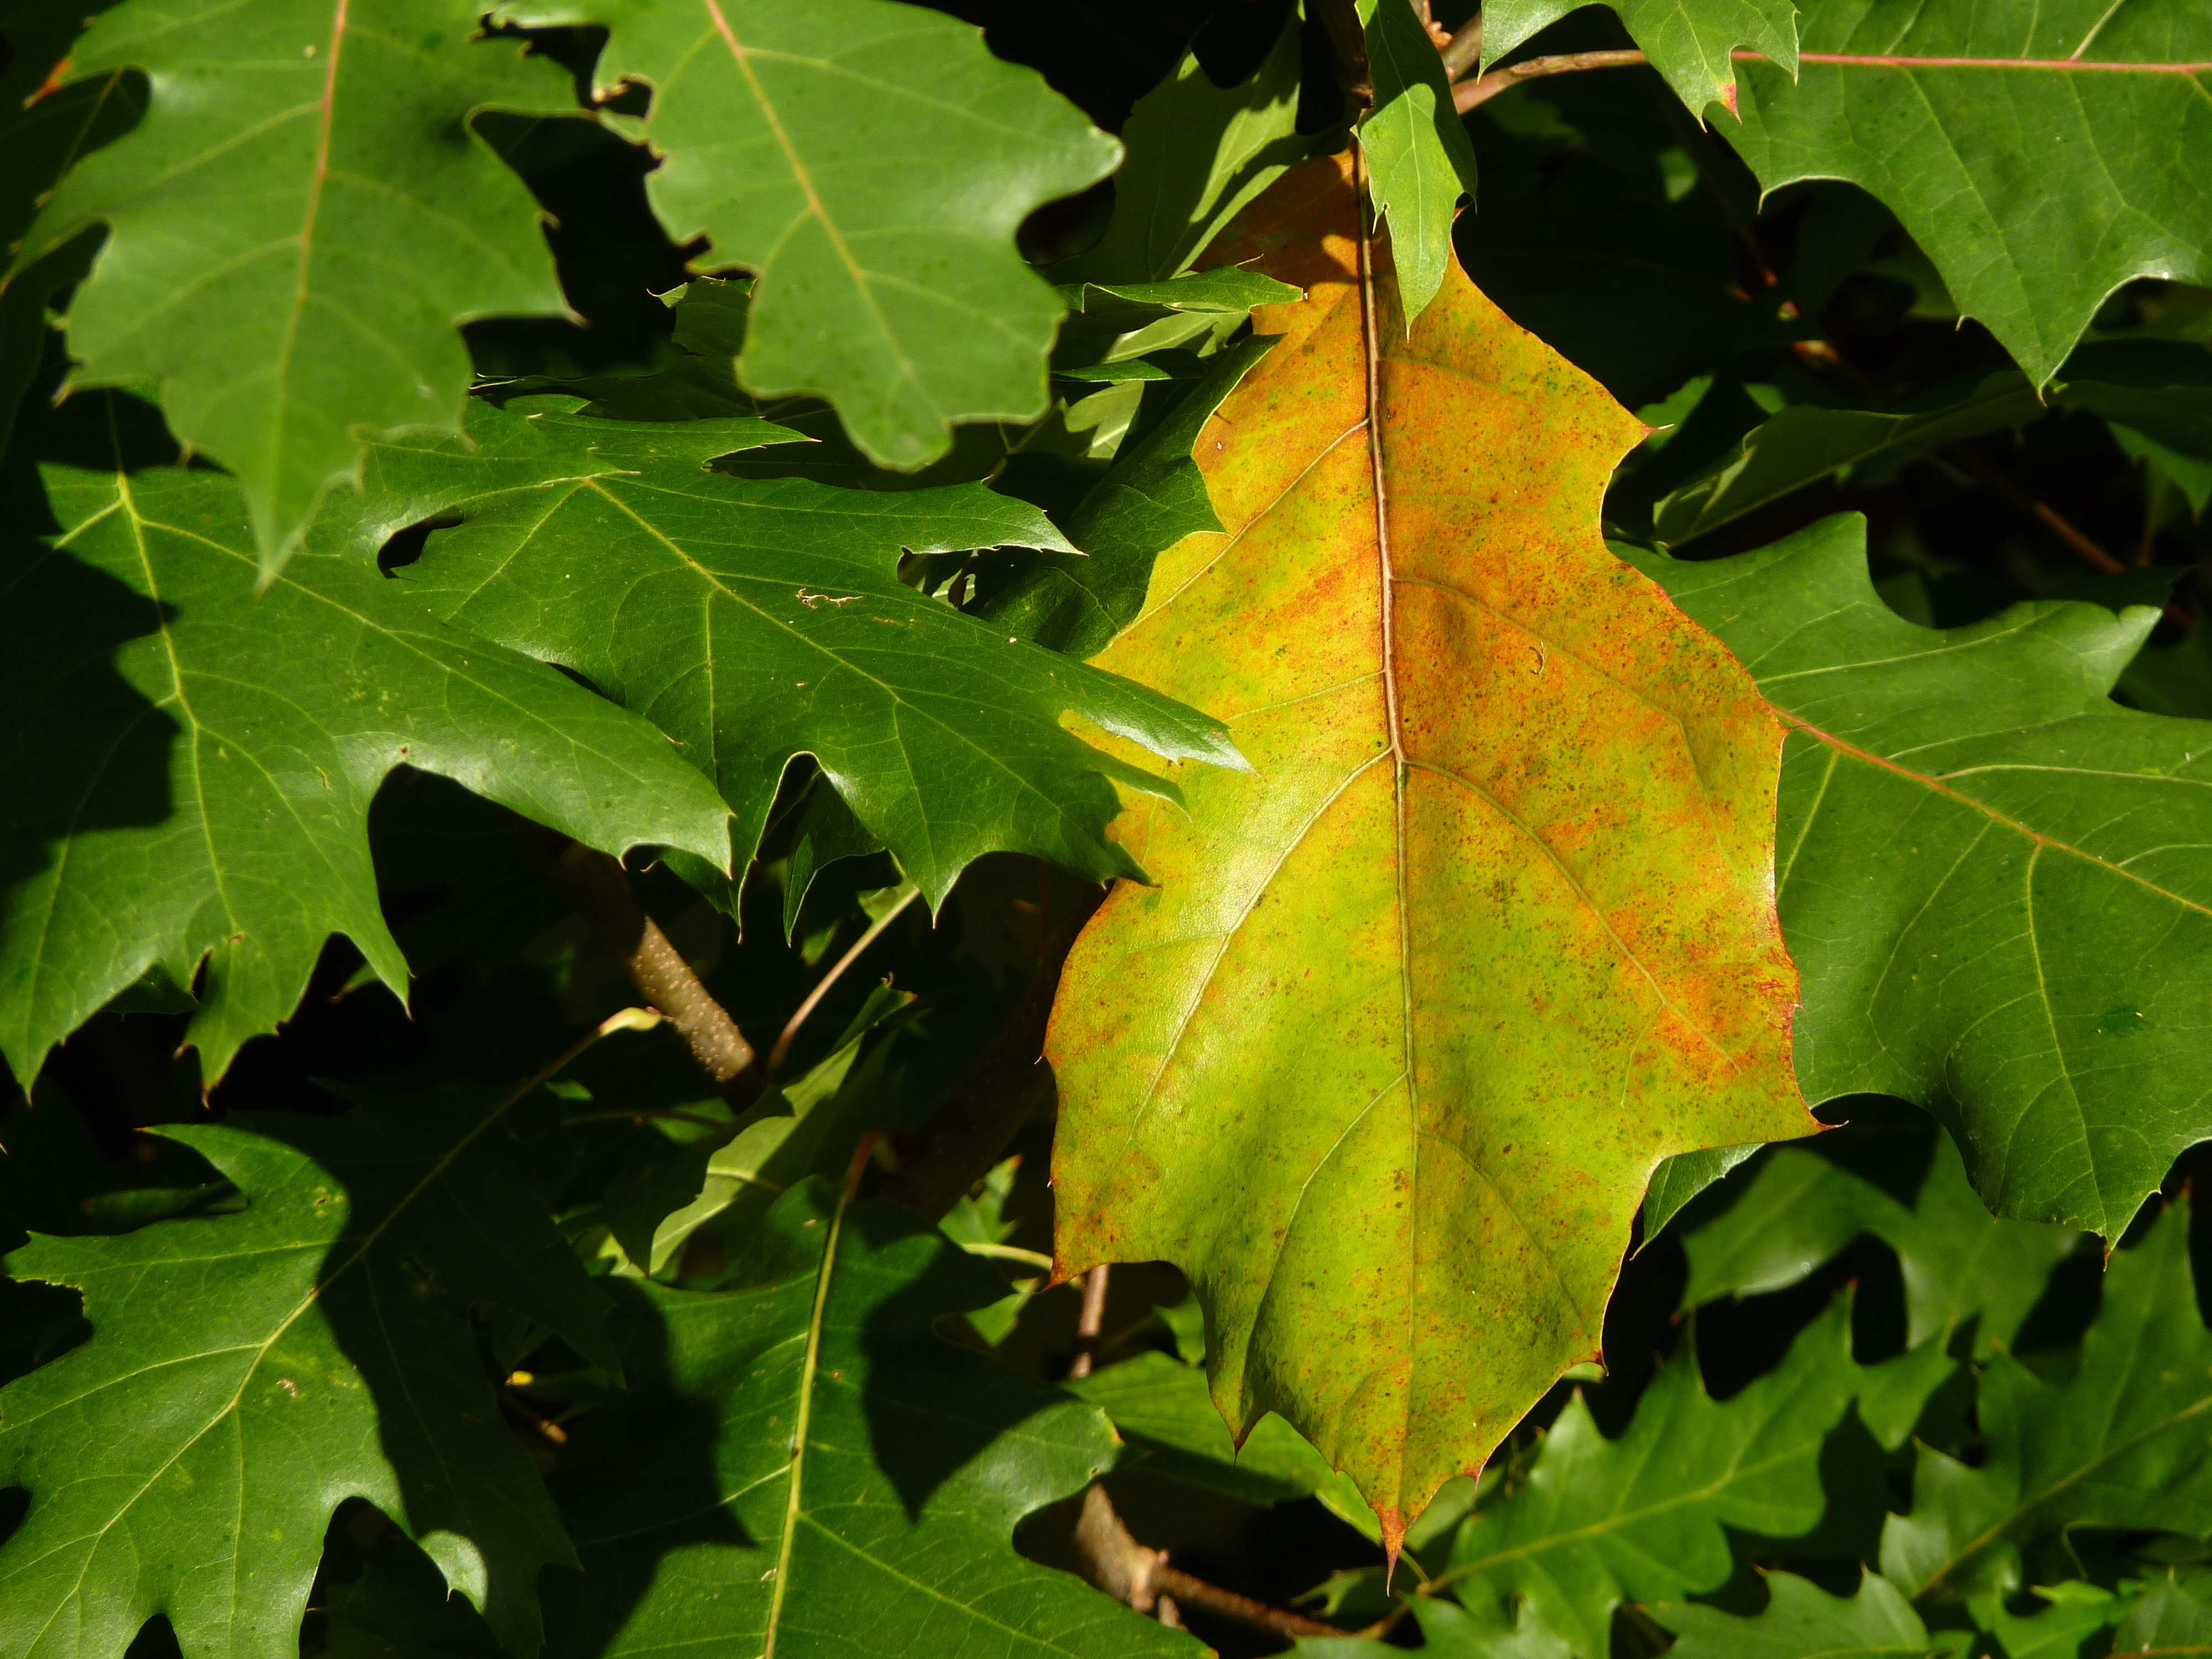
tree, branch, plant, leaf, flower, green, produce, autumn, botany, colorful, yellow, maple, maple tree, maple leaf, leaves, shrub, deciduous, oak, flowering plant, maidenhair tree, grape leaves, autumn beginning, woody plant, land plant, plane tree family